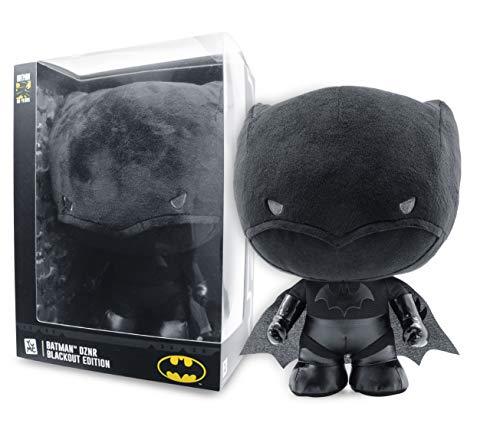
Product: YuMe 10" DZNR Batman 80th Anniversary Collector Plush – Blackout Limited Edition, 19162
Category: Toys & Games | Stuffed Animals & Plush Toys
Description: CALLING ALL COLLECTORS - DZNR 10" Blackout Batman Chibi Plush by YuMe makes the perfect addition to any Batman collection.
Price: $17.69
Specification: ProductDimensions:7x6x10inches|ItemWeight:12.6ounces|ShippingWeight:12.6ounces(Viewshippingratesandpolicies)|ASIN:B07T86KYTN|Itemmodelnumber:19162|Manufacturerrecommendedage:36month-3years